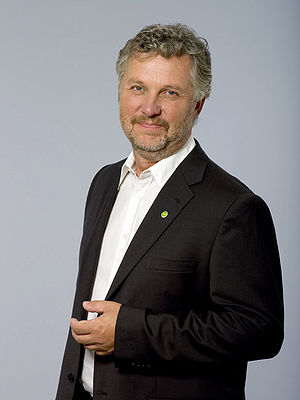
Peter Eriksson
Peter Eriksson. Foto av Fredrik Hjerling
Lars-Johan Peter Eriksson er en svensk politiker. Han er talsperson for Miljöpartiet de Gröna i Sverige. Han blev indvalgt i Riksdagen fra Östergötlands län i 2002. Han blev også indvalgt i Riksdagen fra 1994 til 1998.